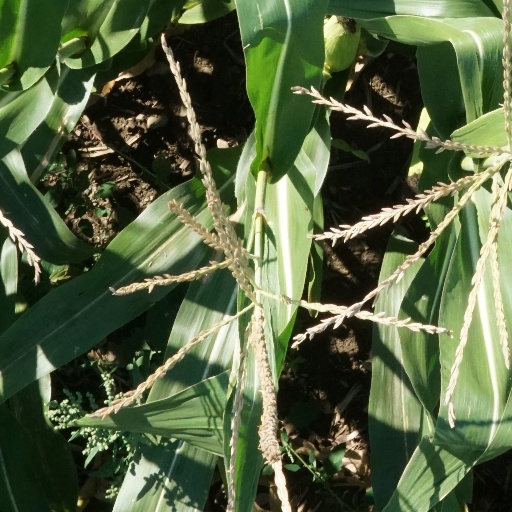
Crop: maize; corn